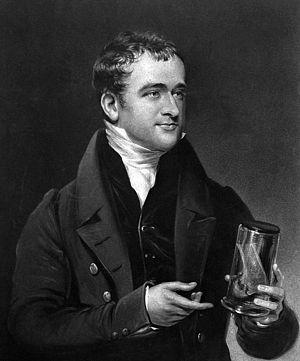
Herbert M. Mayo est un anatomiste et physiologiste britannique. Il fut professeur d’anatomie et de physiologie au King’s College de Londres.